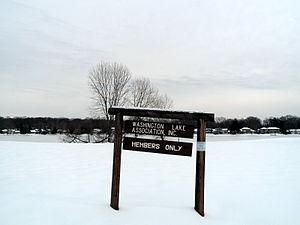
Washington Township est un township situé dans le comté de Bergen dans l'État du New Jersey. En 2010, sa population est de 9 102 habitants.